2001 Cannes Film Festival

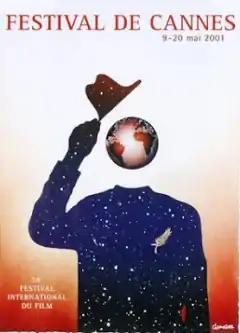
Official poster of the 54th Cannes Film Festival.

The 54th Cannes Film Festival took place from 9 to 20 May 2001. Norwegian actress and director Liv Ullmann was named Jury President for the main competition. Italian filmmaker Nanni Moretti won the "Palme d'Or" for the drama film "The Son's Room".